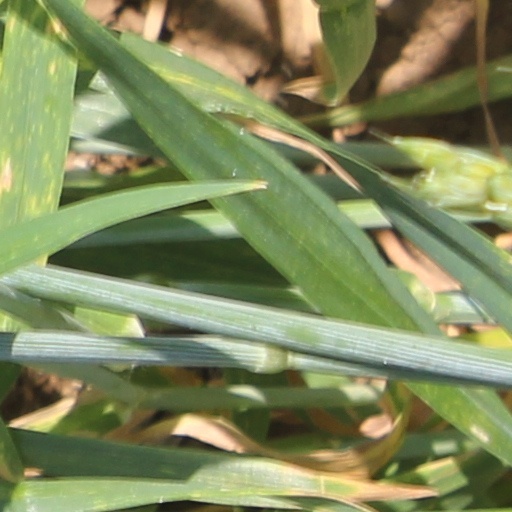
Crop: wheat